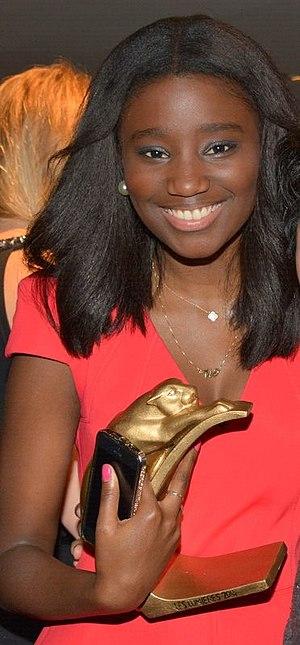
Karidja Touré à la cérémonie des prix Lumières
Bande de filles est un film dramatique français réalisé et écrit par Céline Sciamma, sorti en 2014.
Karidja Touré, née le 14 février 1994 à Bondy, est une actrice française.